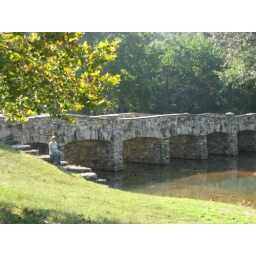
me by the bridge at dogwood canyon